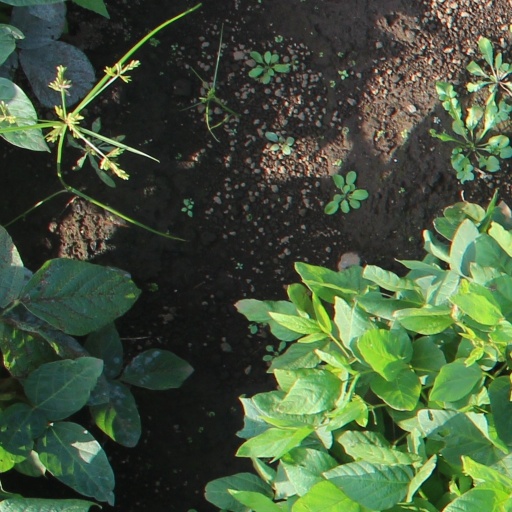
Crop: soybean